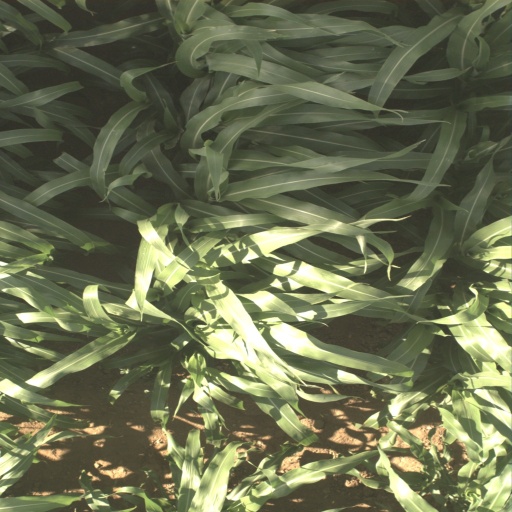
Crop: sorghum